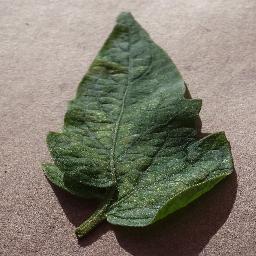
Label: Tomato___Spider_mites Two-spotted_spider_mite